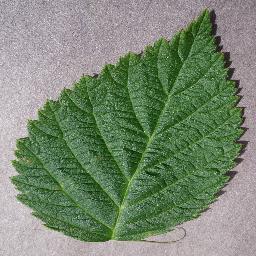
Label: Raspberry___healthy